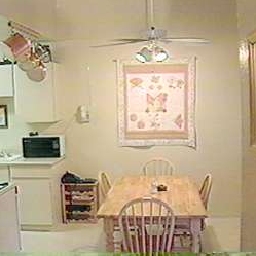
Room type: kitchen